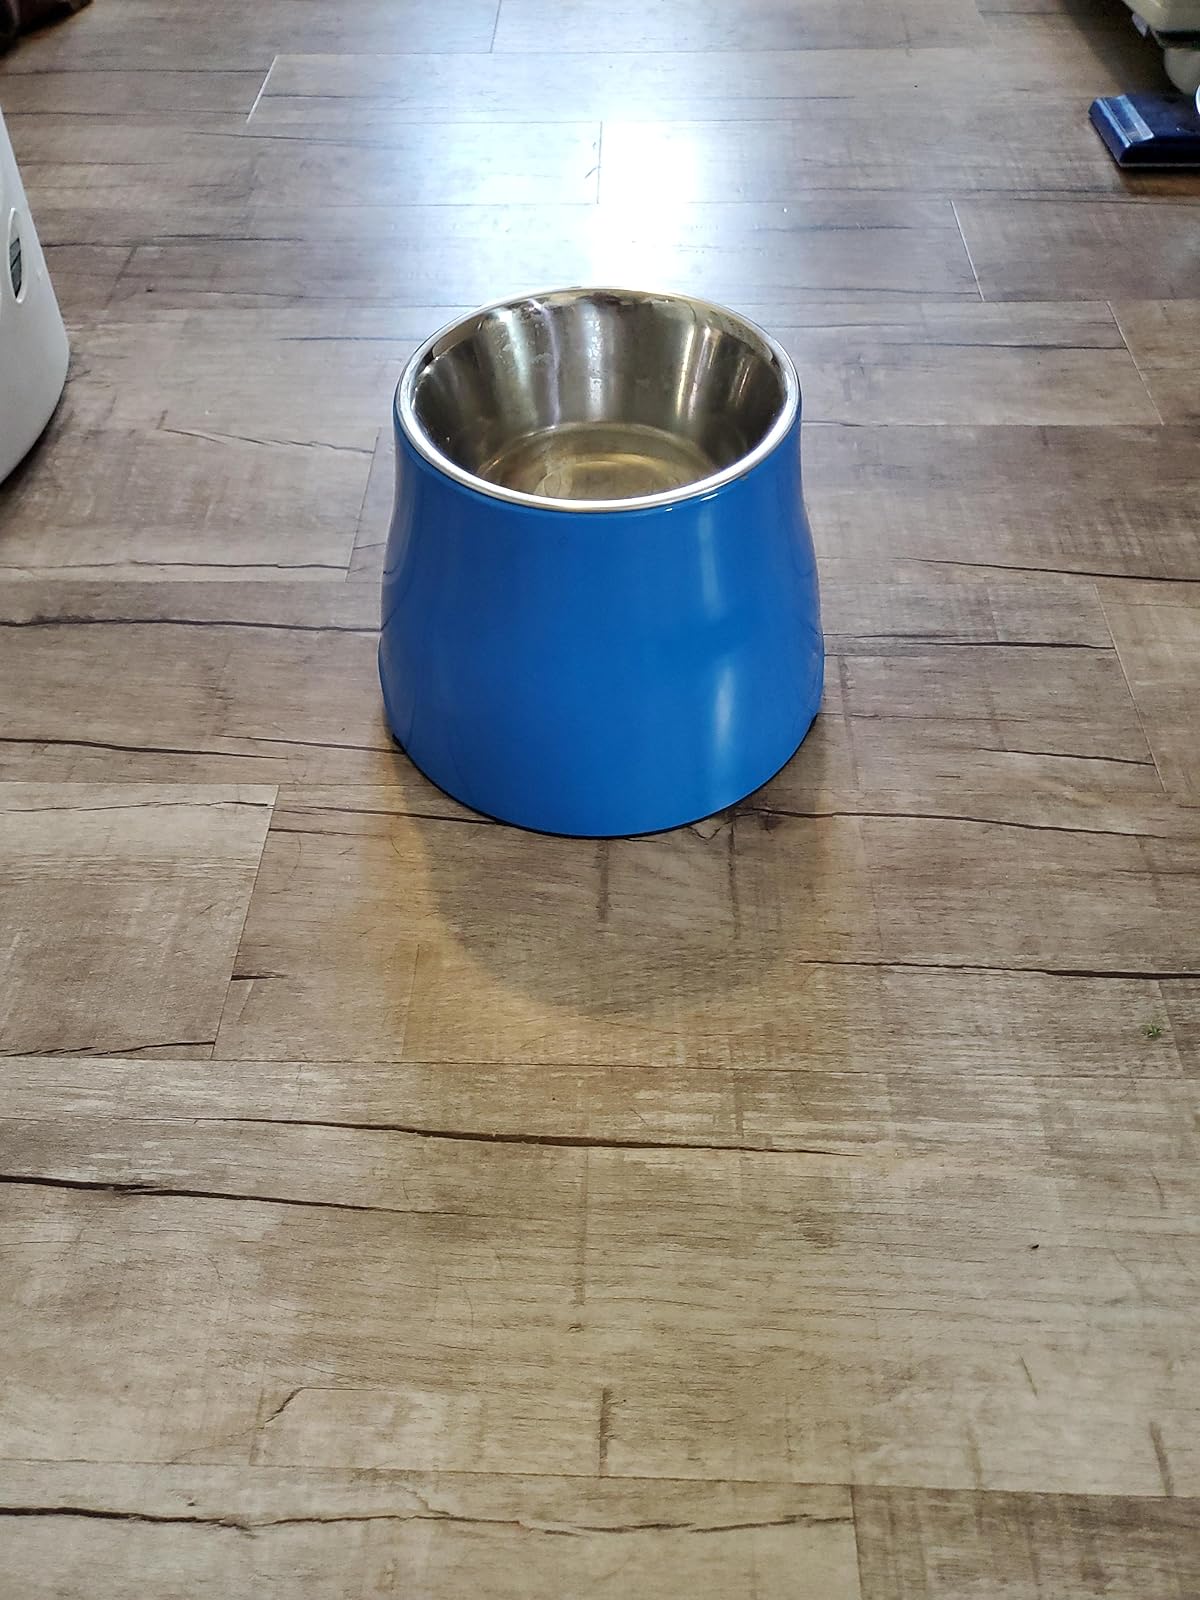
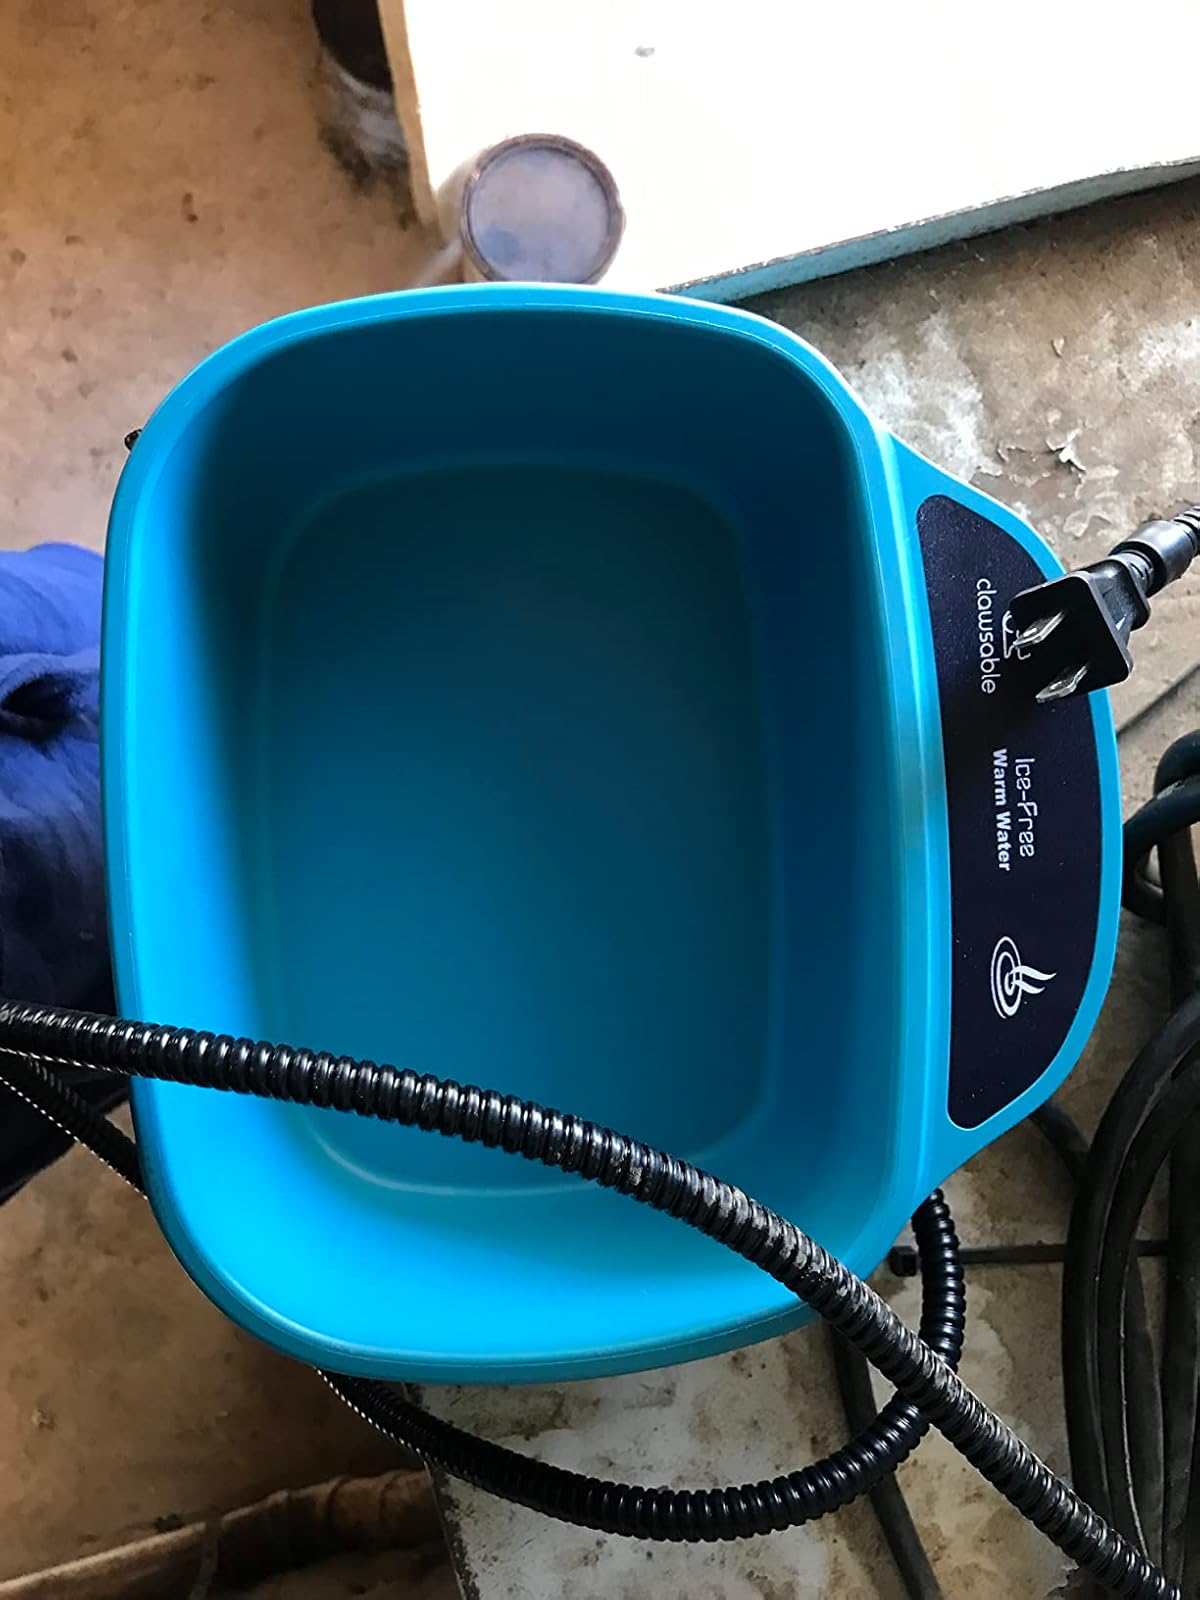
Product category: items_bowl
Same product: no